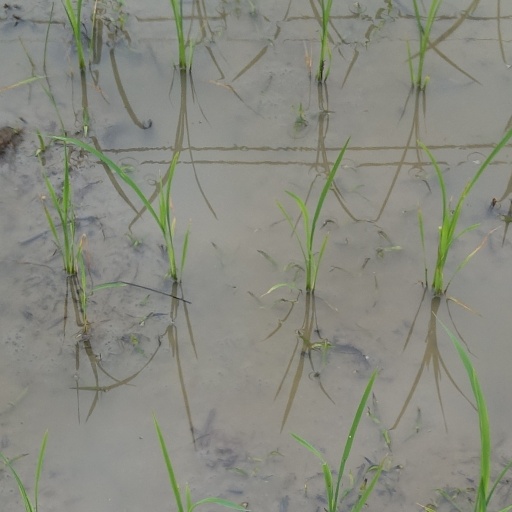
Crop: rice